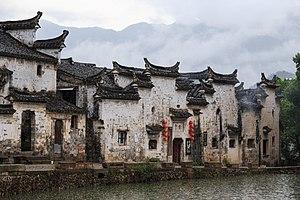
Le xian de Jinyun est un district administratif de la province du Zhejiang en Chine. Il est placé sous la juridiction administrative de la ville-préfecture de Lishui.